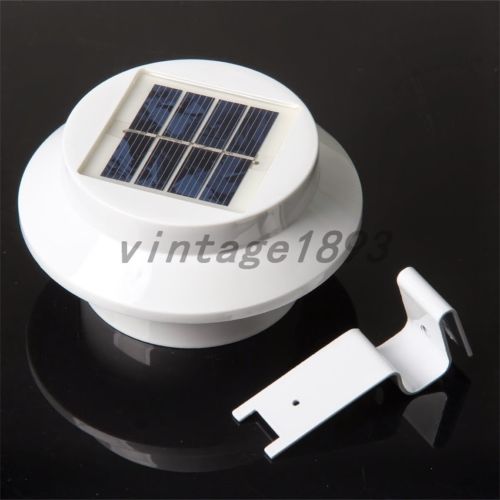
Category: lamp